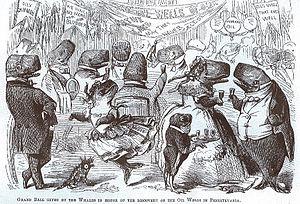
Des cachalots célébrent la découverte de nouveaux puits de pétrole dans la Pennsylvanie. La prolifération des huiles minérales ont allégé la demande pour leur propre huile.